Lily of the valley

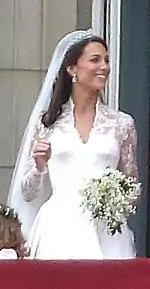
Catherine Middleton with bridal bouquet featuring lily of the valley

Lily of the valley has been used in weddings and off-season can be very expensive. Lily of the valley was featured in the bridal bouquet at the wedding of Prince William and Catherine Middleton. Lily of the valley was also the flower chosen by Princess Grace of Monaco to be featured in her bridal bouquet.